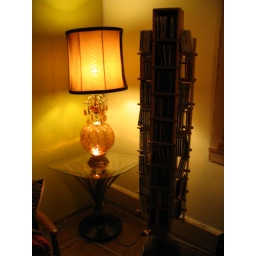
The table and the cd rack are both made by my dad. The lamp came with the house.